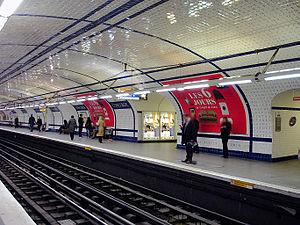
Station Concorde, de la ligne 12 du métro de Paris, France.
Concorde est une station des lignes 1, 8 et 12 du métro de Paris, située à la limite des 1ᵉʳ et 8ᵉ arrondissements de Paris.